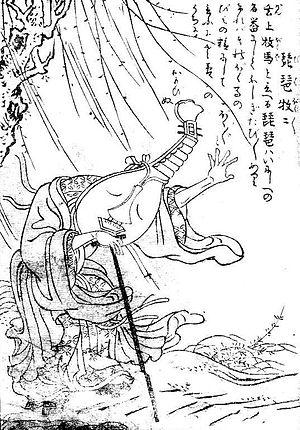
Gazu hyakki tsurezure bukuro est le quatrième album de l'artiste japonais Toriyama Sekien de la célèbre série Gazu Hyakki Yagyō publiée c.1781. Ces albums sont des bestiaires surnaturels, collections de fantômes, d'esprits, d'apparitions et de monstres dont beaucoup proviennent de la littérature, du folklore et d'autres arts japonais. Ces œuvres ont exercé une profonde influence sur l'imagerie yōkai ultérieure au Japon.